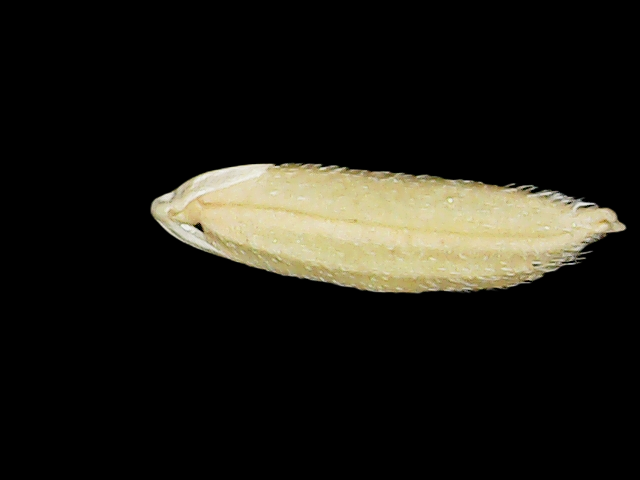
Rice variety: Binadhan26